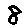
Label: 8